Bubur kacang hijau

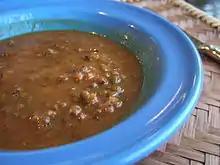
Bubur kacang hijau

Bubur kacang hijau, abbreviated burjo, is a Southeast Asian sweet porridge ("bubur") made from mung beans ("kacang hijau"), coconut milk, and palm sugar or cane sugar. The beans are boiled till soft, and sugar and coconut milk are added.